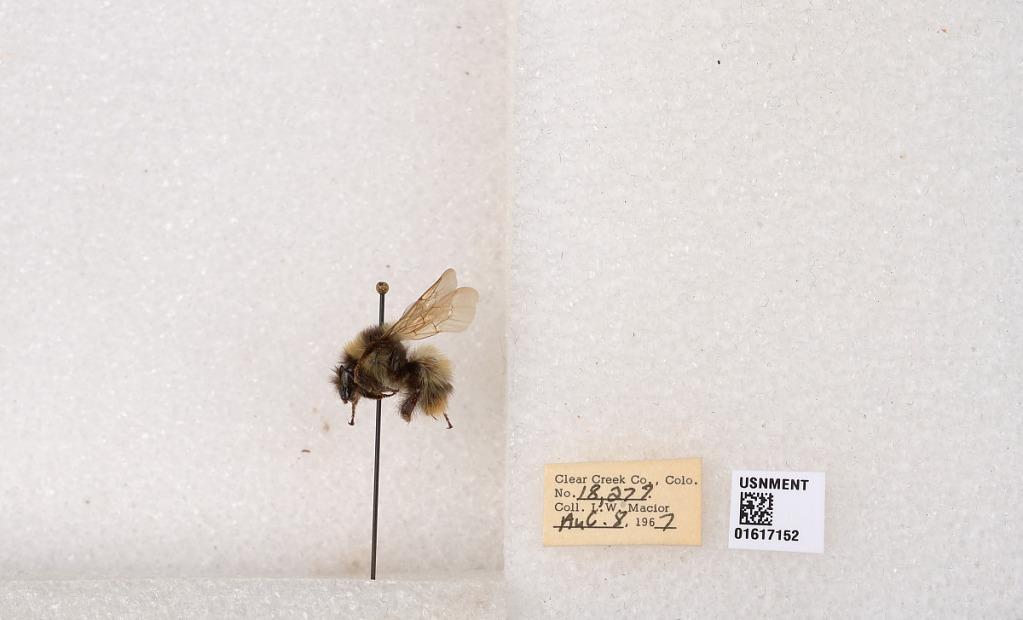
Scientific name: Bombus kirbyellus
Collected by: L. Macior
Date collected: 1967-8-8
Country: United States
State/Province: Colorado
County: Clear Creek
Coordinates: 39.6891, -105.644